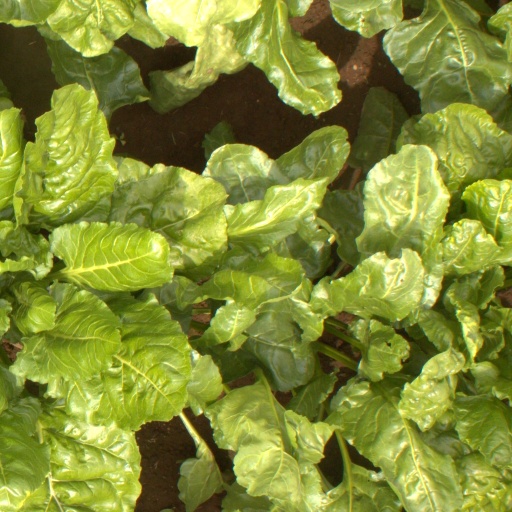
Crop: sugar beet